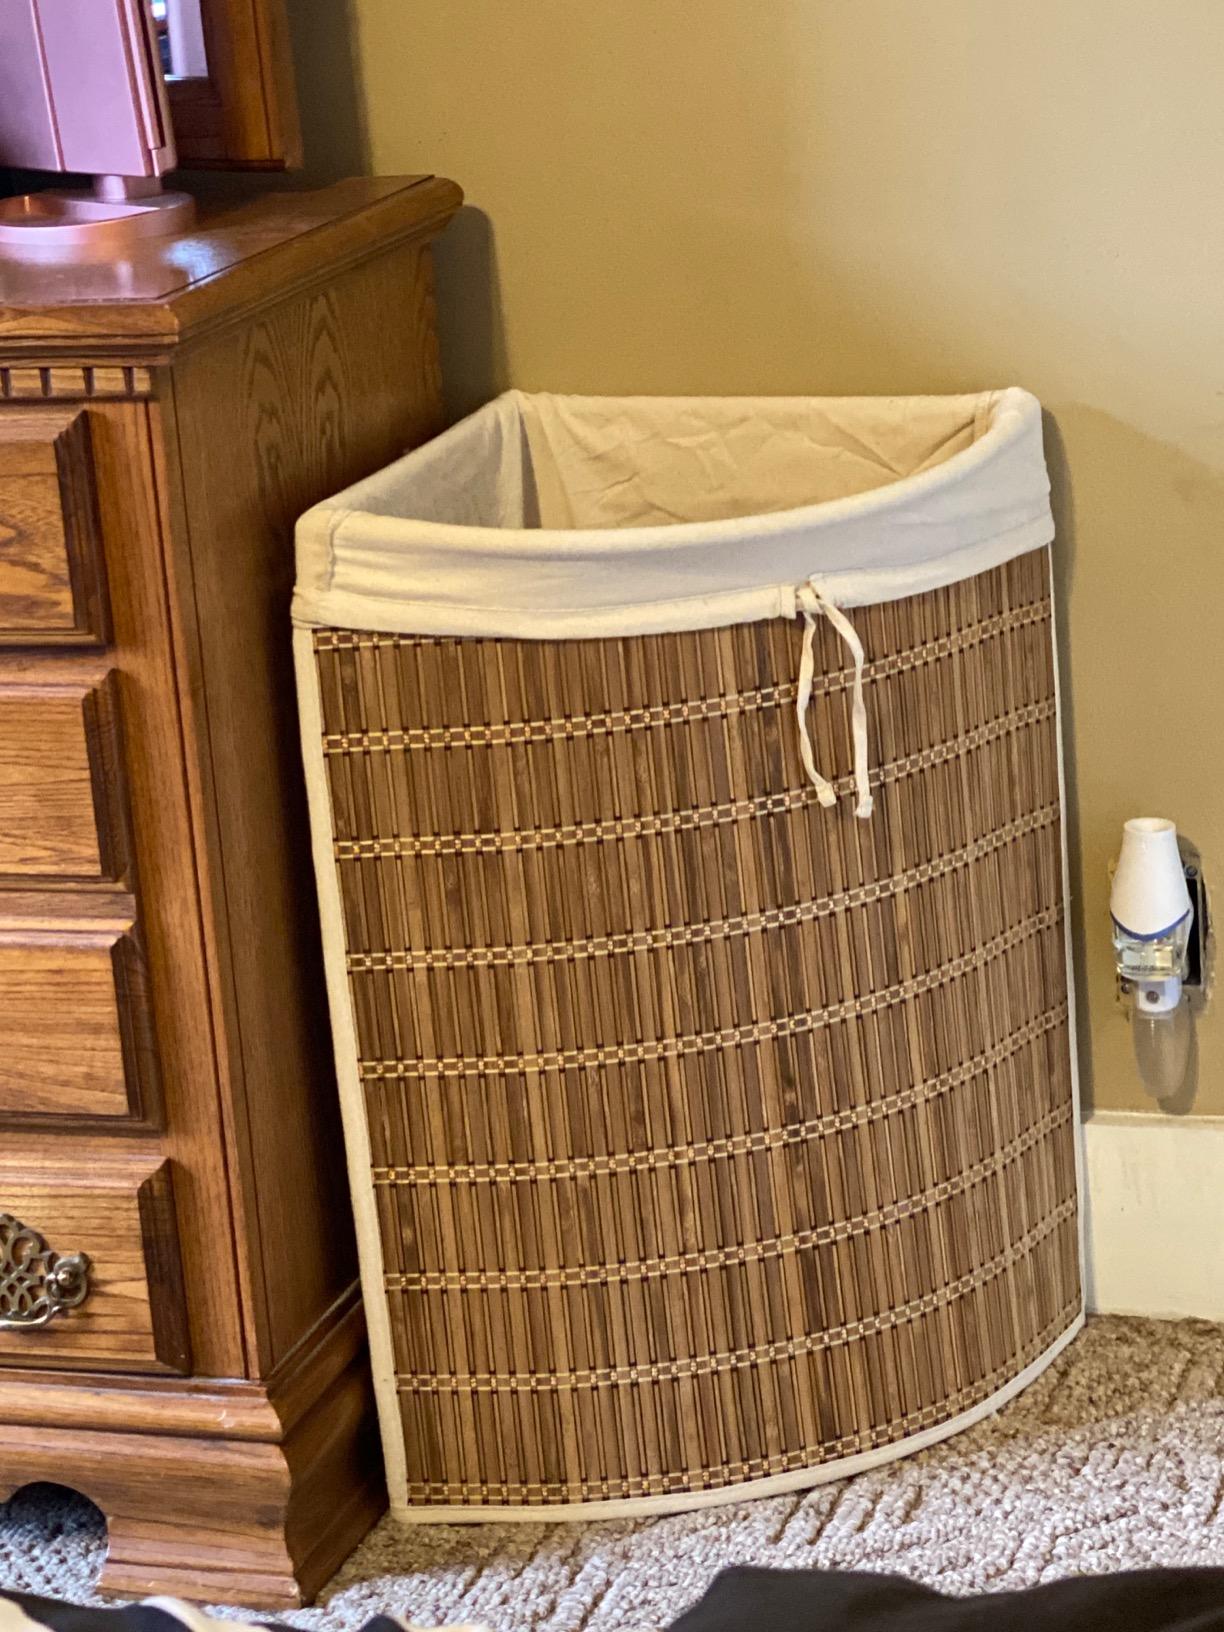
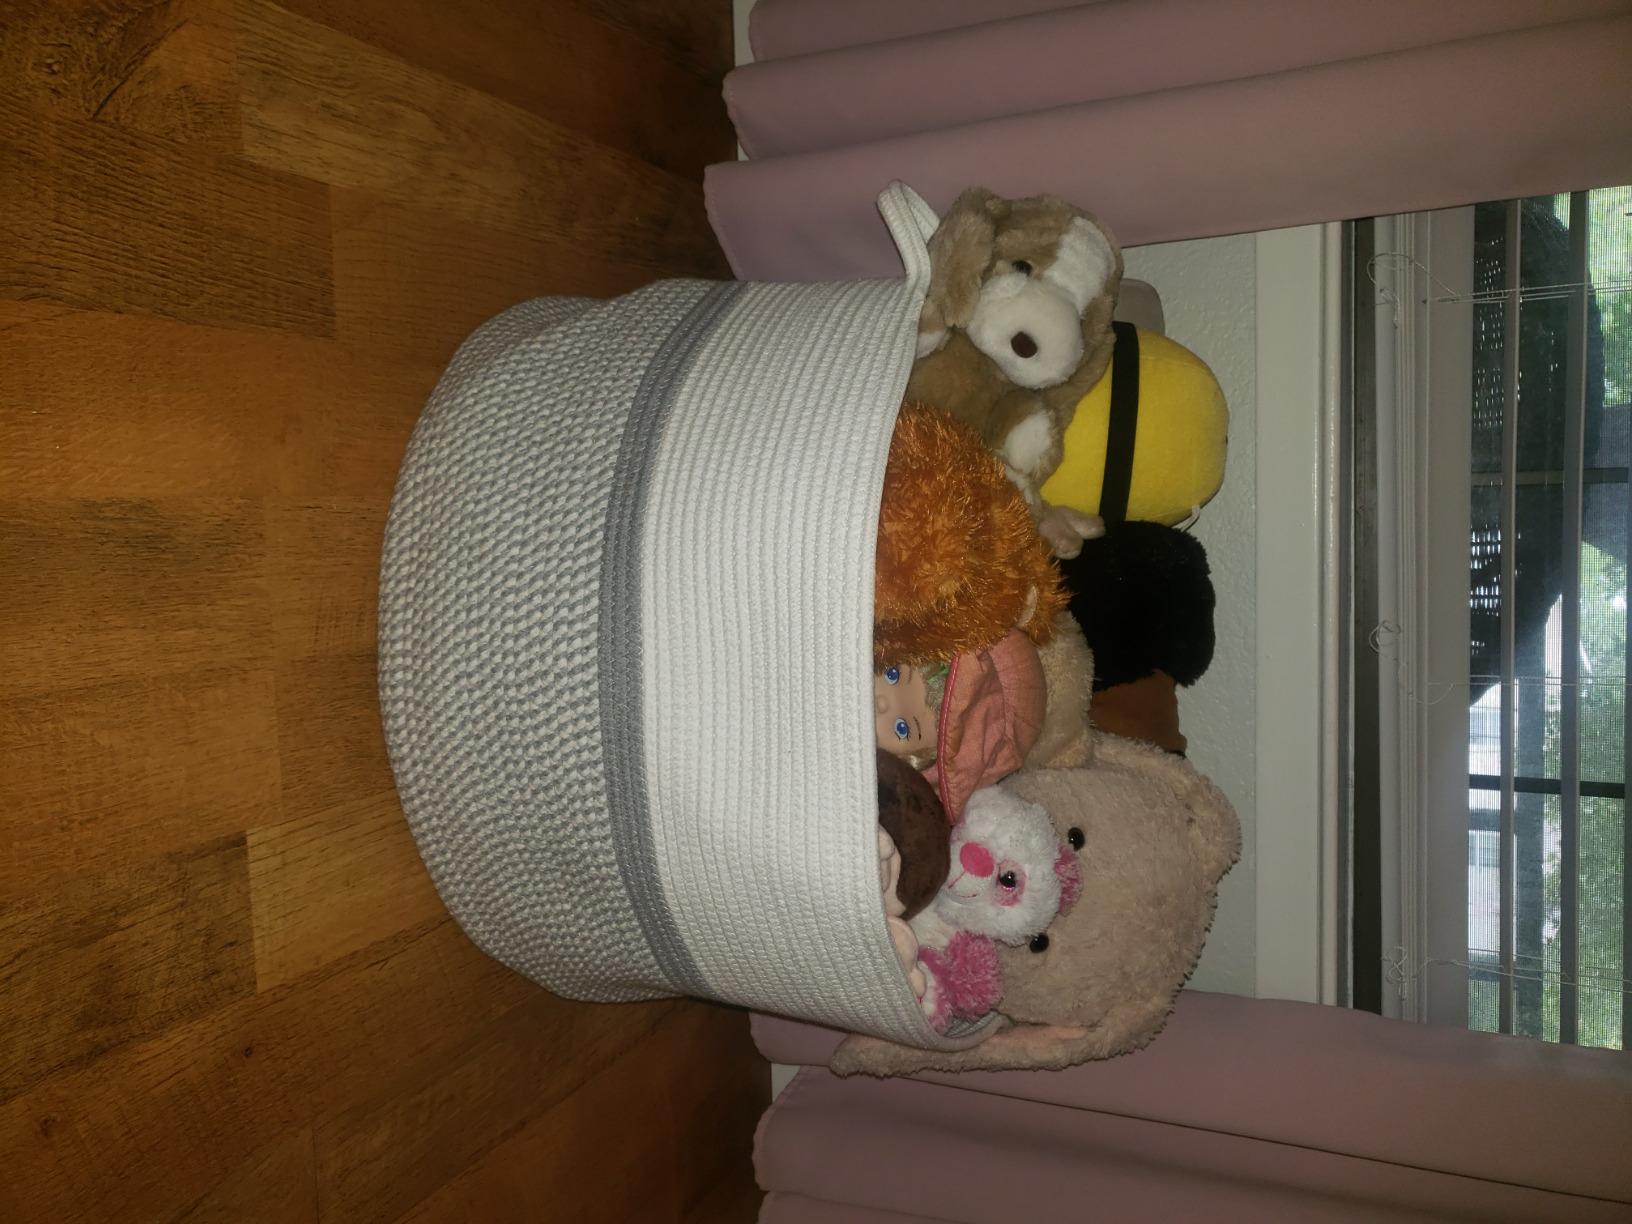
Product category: items_hamper
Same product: no